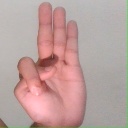
अक्षर: भ